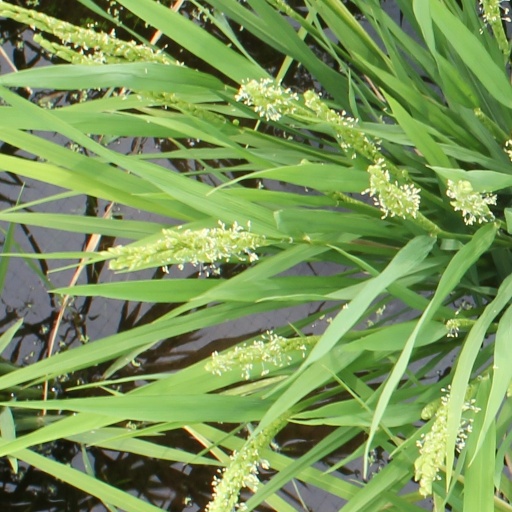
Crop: rice